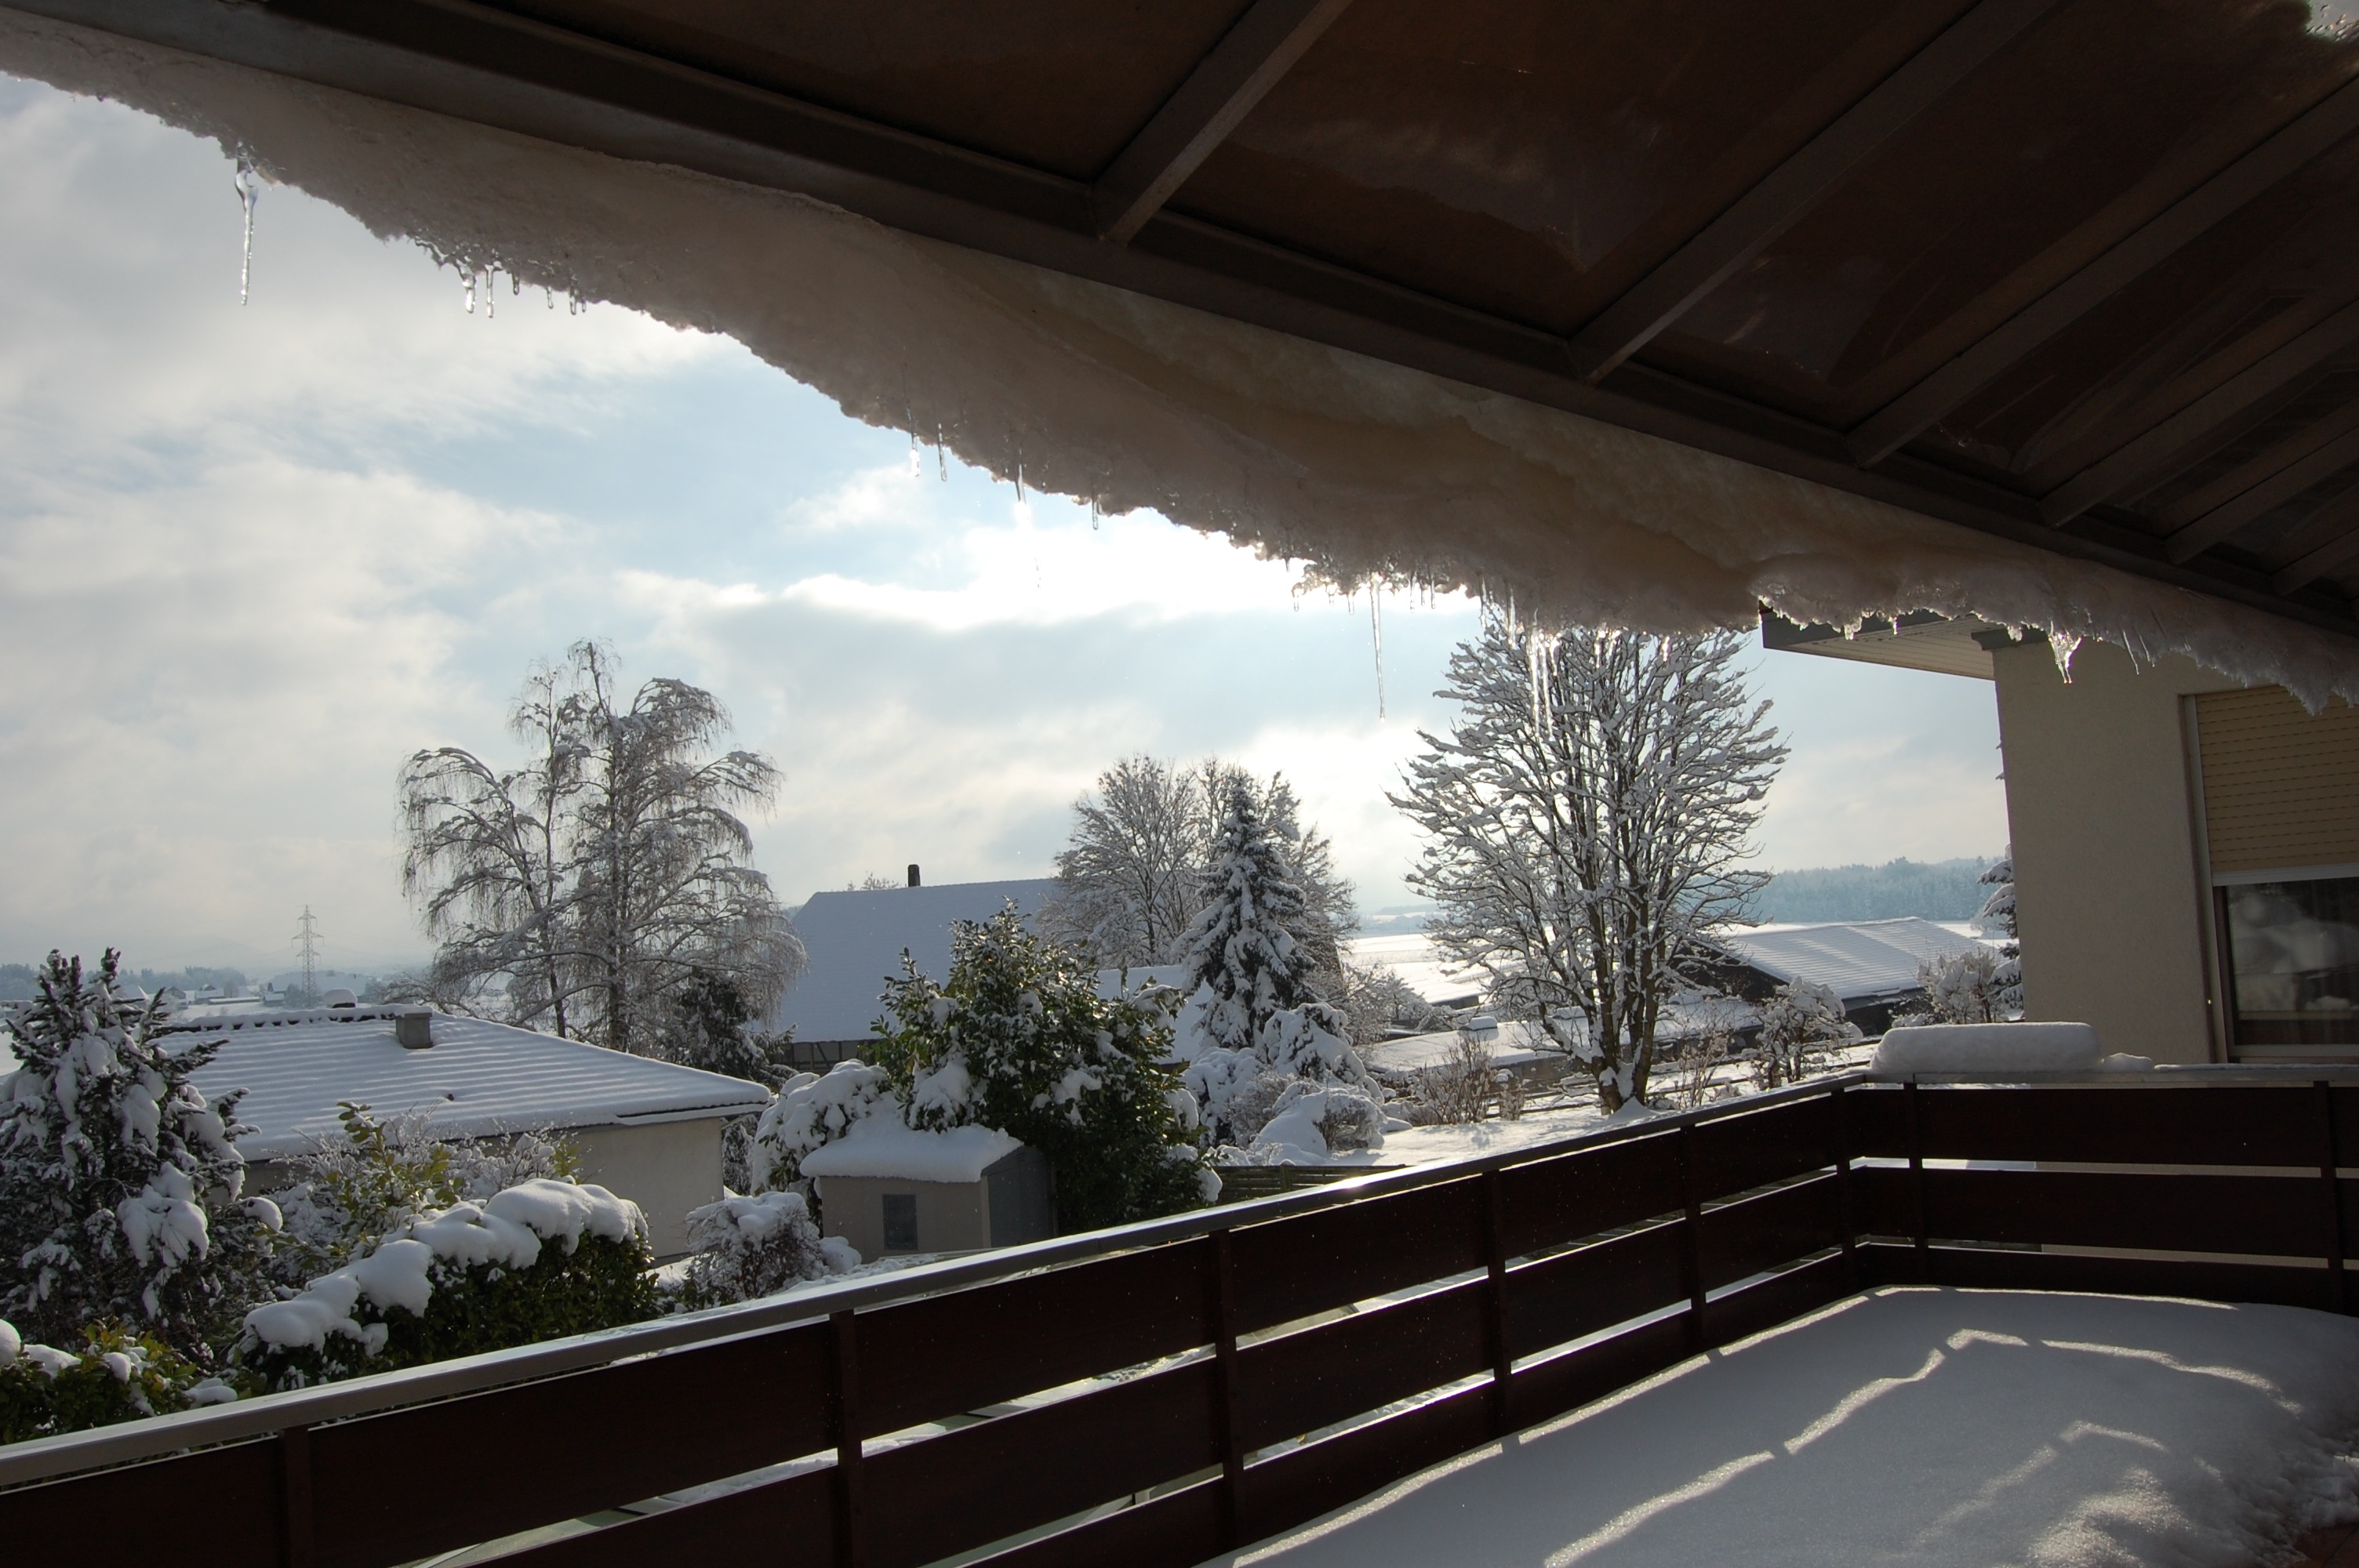
snow, winter, architecture, house, window, roof, home, balcony, ice, weather, season